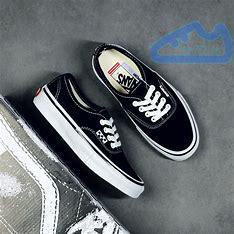
Brand: Vans
Model: Authentic